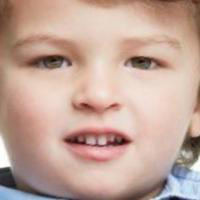
Age group: age 01-10